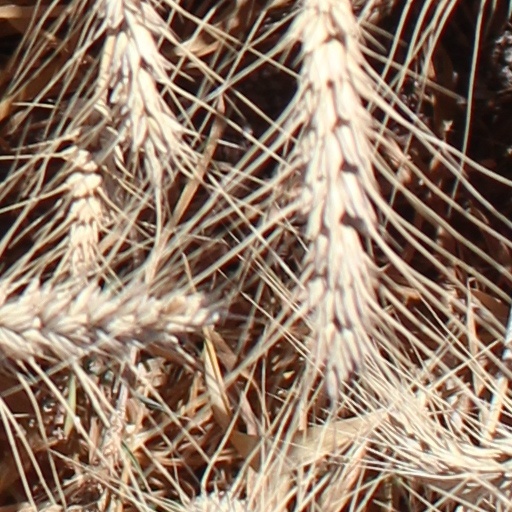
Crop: wheat